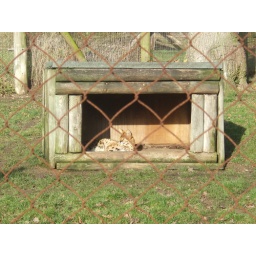
cat in a box